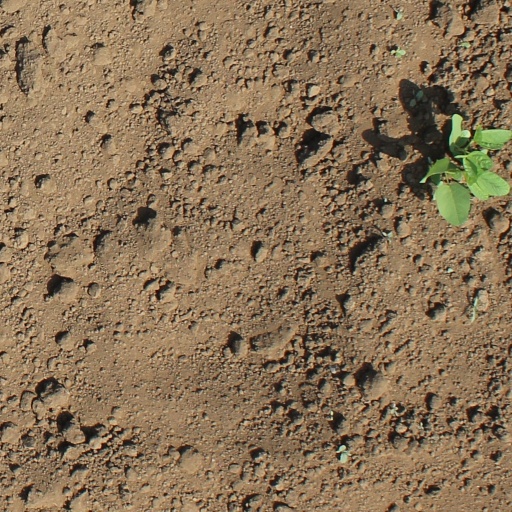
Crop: soybean